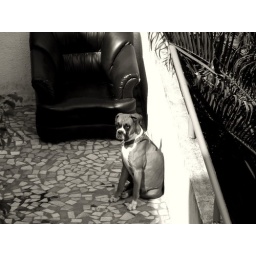
a nice dog sitting in a balcony